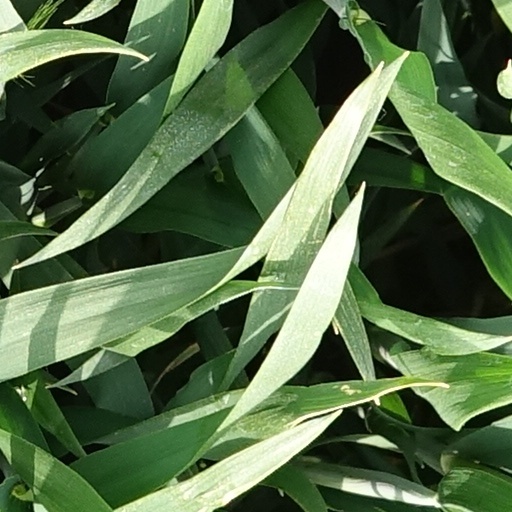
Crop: wheat